Hoghiz

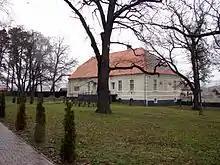
The Kálnoky Castle in Hoghiz

Hoghiz (or "Olthévíz") is a commune in Brașov County, Transylvania, Romania. It is composed of six villages: Bogata Olteană ("Oltbogát"), Cuciulata ("Katscheloden"; "Kucsuláta"), Dopca ("Dopich"; "Datk"), Fântâna ("Olthidegkút"), Hoghiz and Lupșa ("Lupsa").